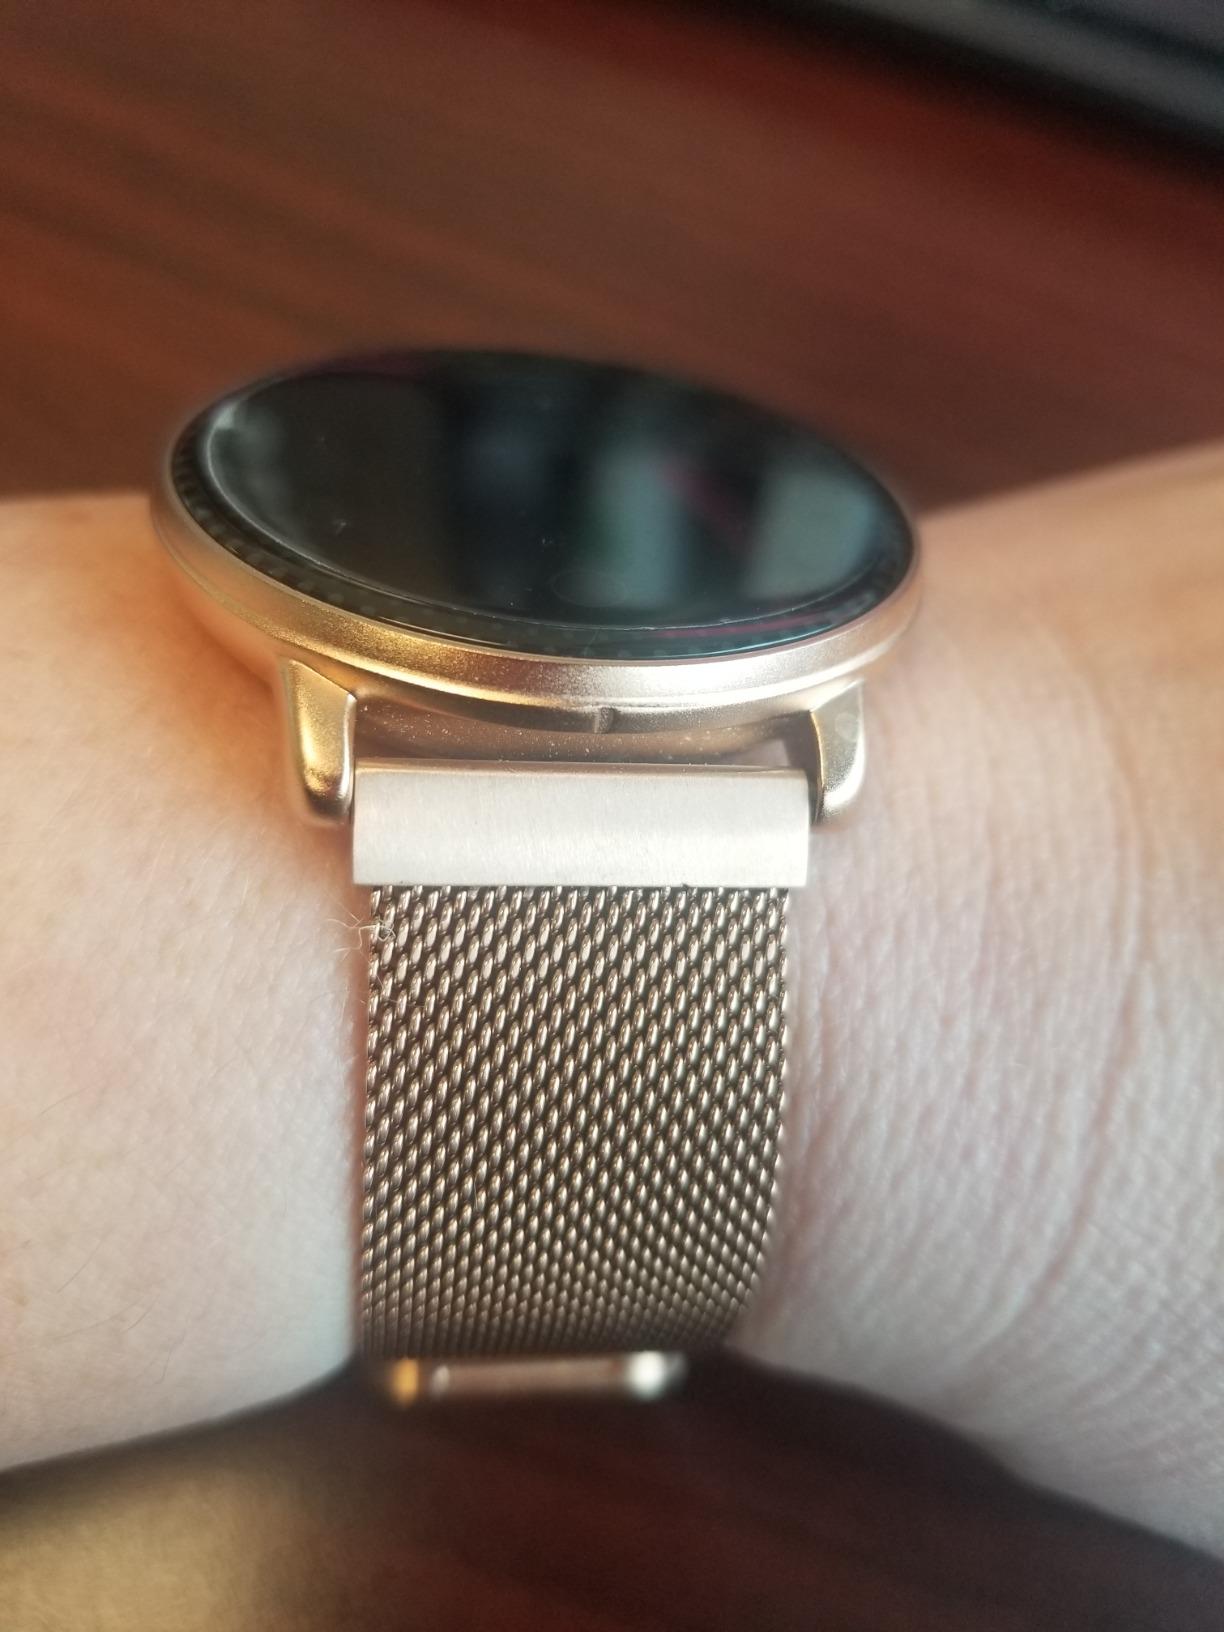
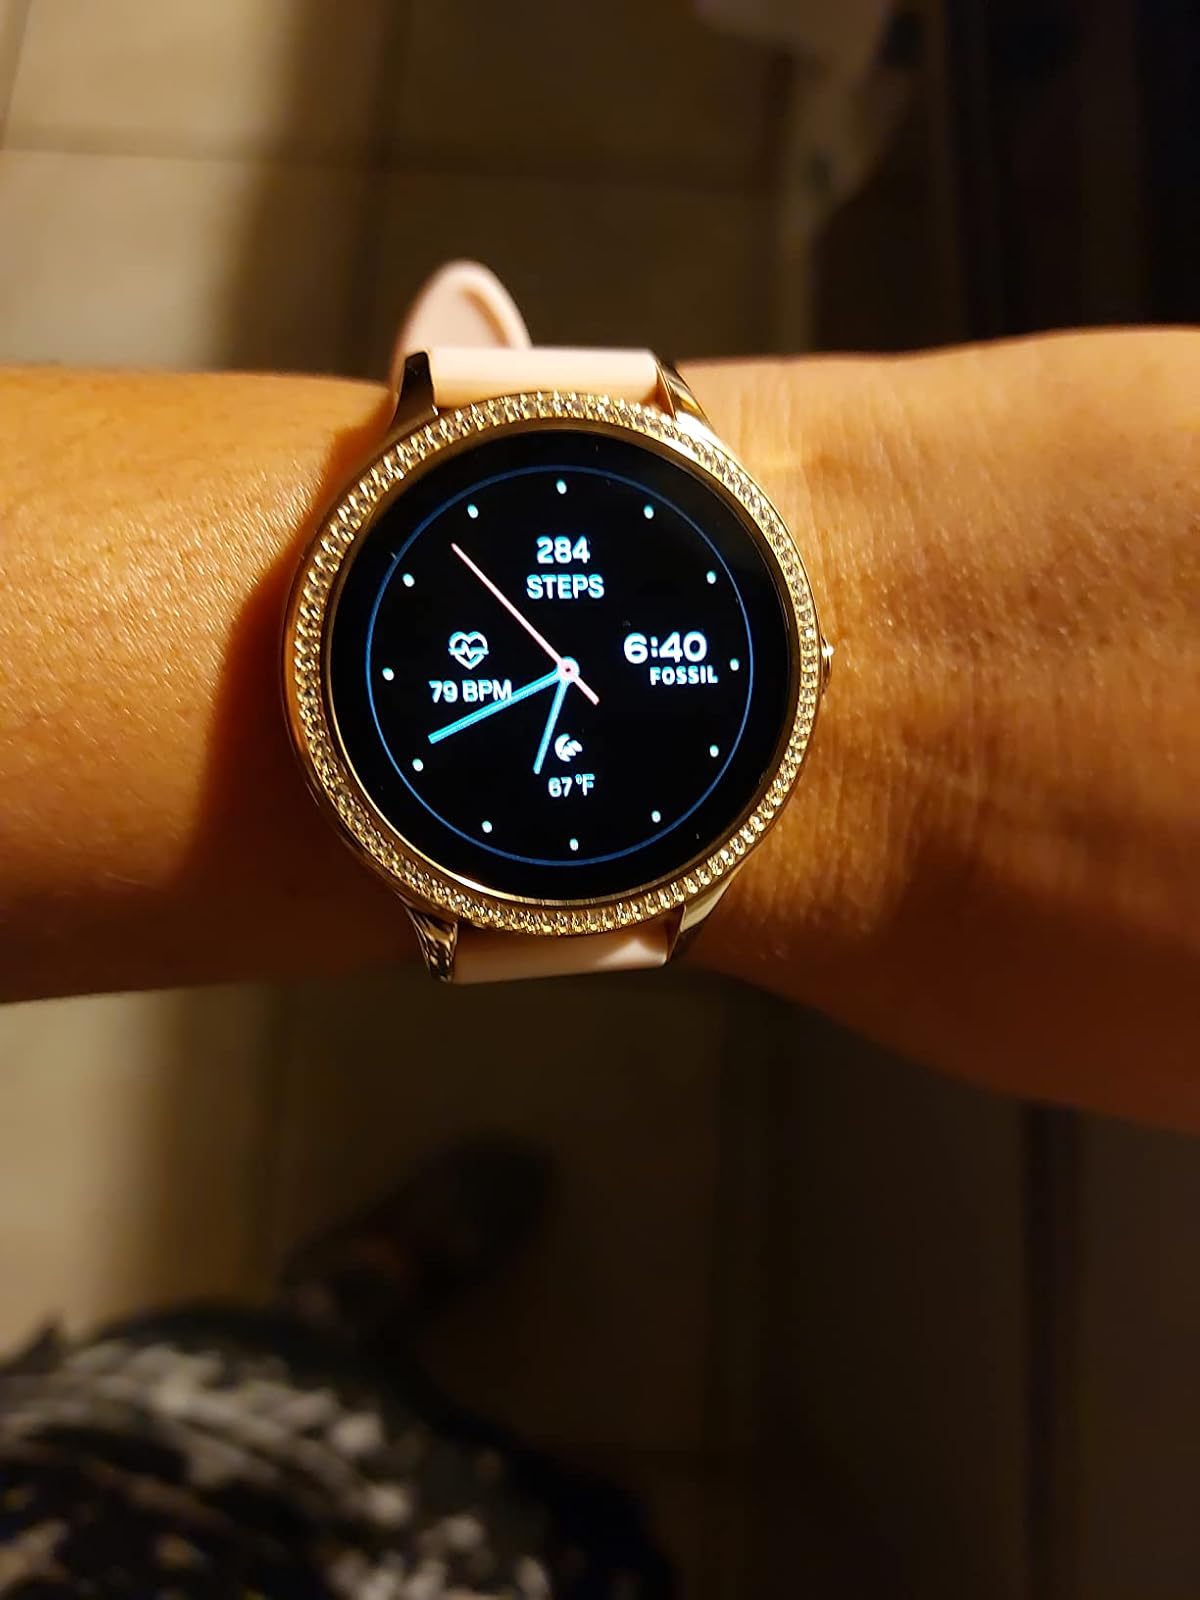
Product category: smartwatch
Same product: no